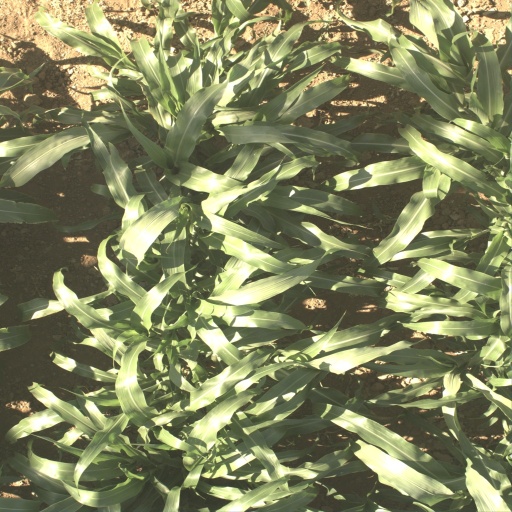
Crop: sorghum